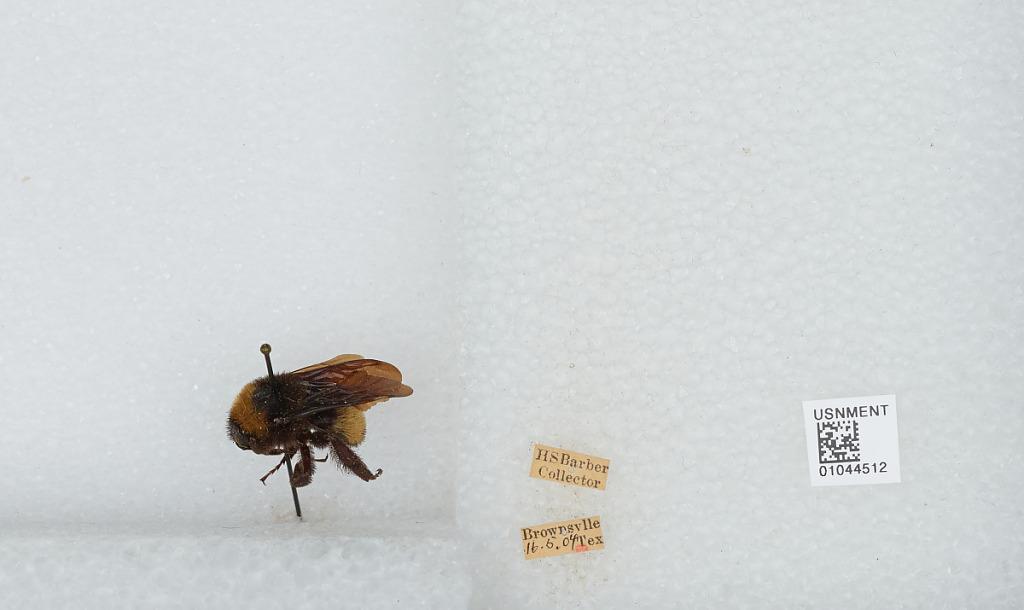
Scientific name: Bombus sp.
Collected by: H. Barber
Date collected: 1904-5-16
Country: United States
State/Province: Texas
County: Cameron
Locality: Brownsville